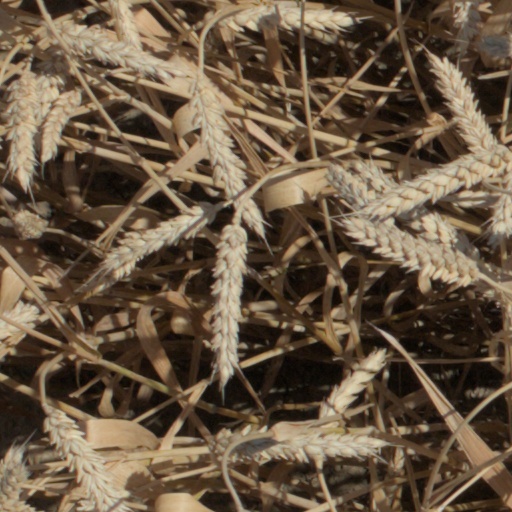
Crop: wheat